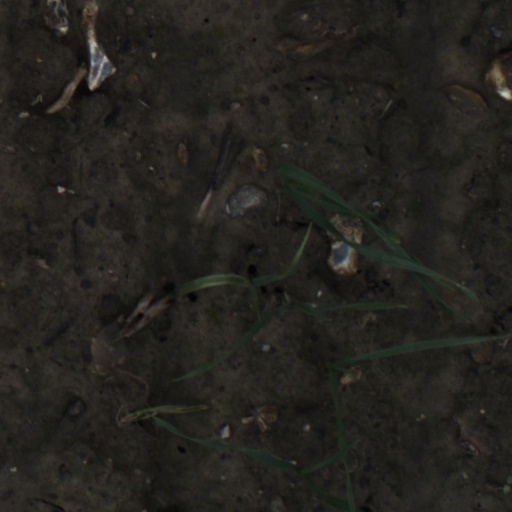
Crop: wheat